Video games in North Korea

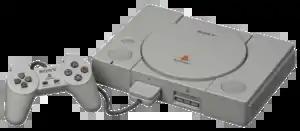
The PlayStation was available in North Korea in the 1990s, and was played by Kim Jong Un in his youth.

North Korea has a burgeoning video game industry. North Koreans play video games on mobile phones, personal computers, home consoles, and in arcades. North Korea does develop its own video games, although foreign games are also popular among young people in the country as they are often distributed through "jangmadang", or North Korean black markets.